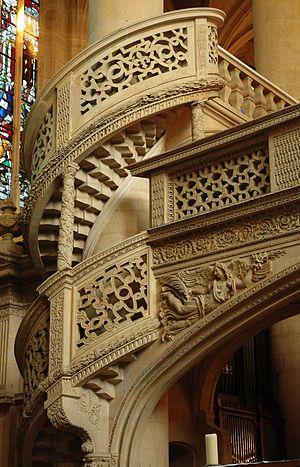
Escaliers de gauche (en regardant vers le chœur) du jubé de l'église Saint-Étienne-du-Mont, Paris (5e arrondissement), v. 1530. This object is classé Monument Historique in the base Palissy, database of the French furniture patrimony of the French ministry of culture,